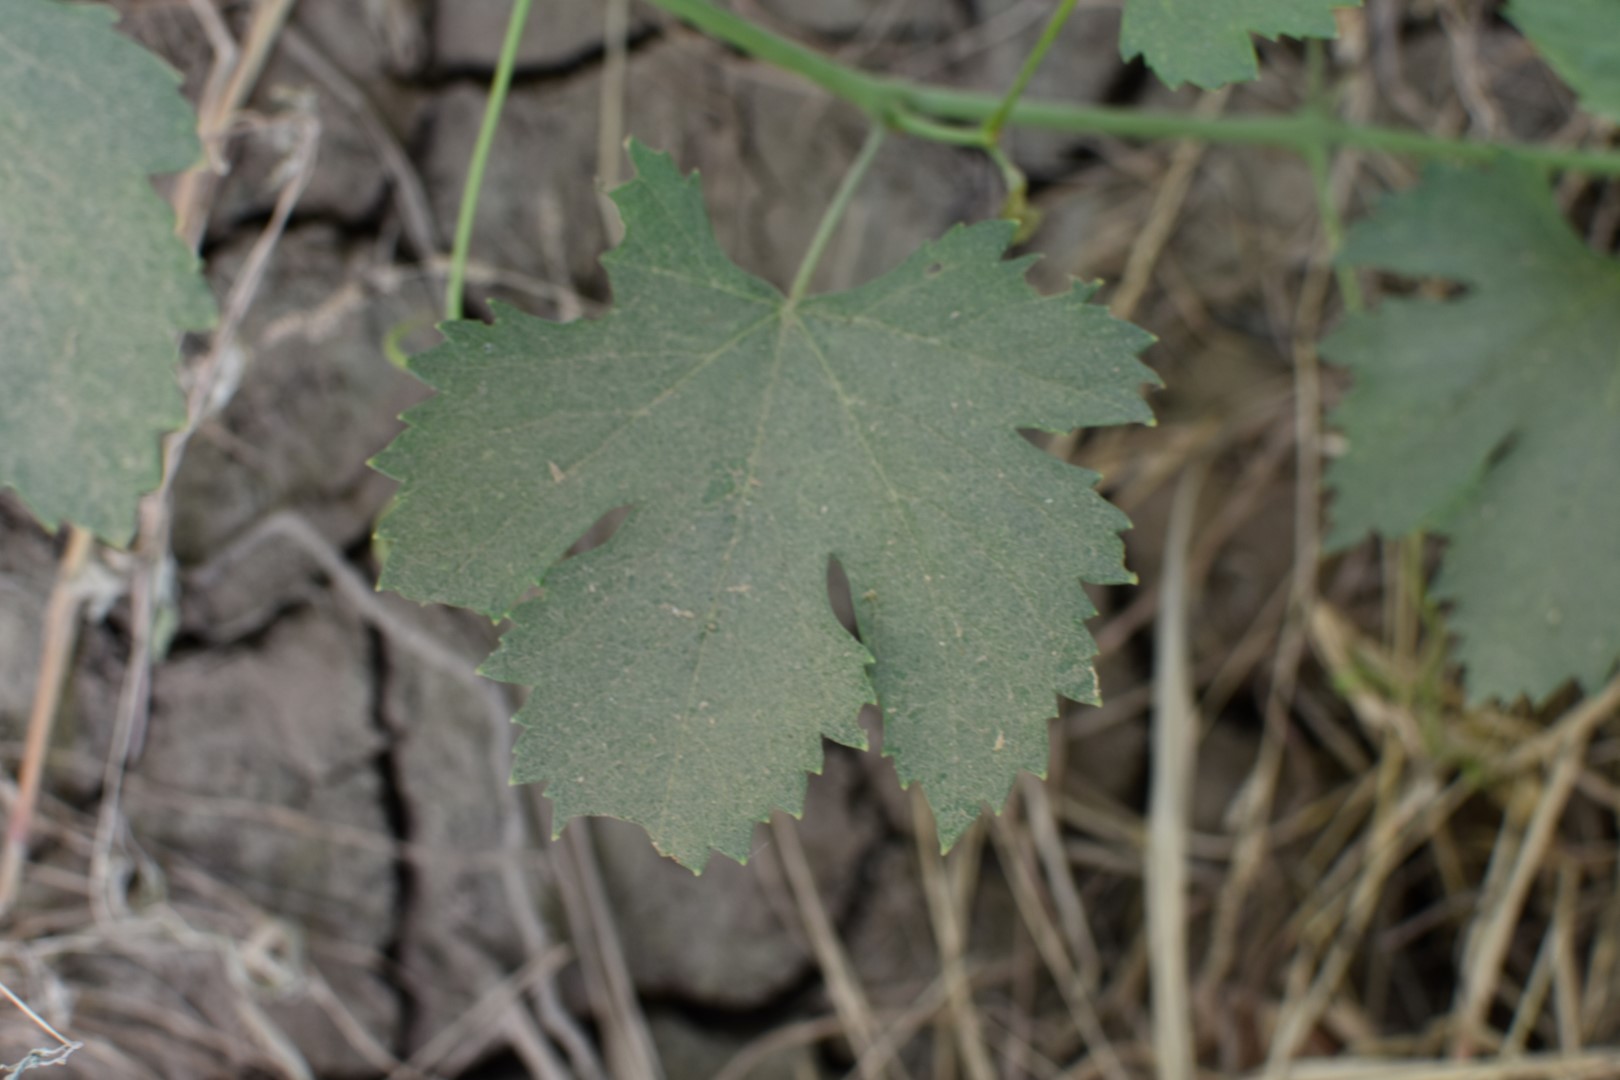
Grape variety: Halawani